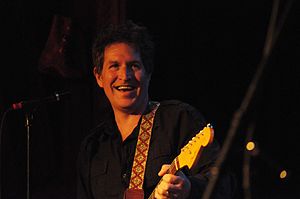
Steve Wynn
Steve Wynn
Steve Wynn er en amerikansk musiker. Steve Wynn blev født i Californien og spillede i forskellige college-bands inden han slog igennem med Dream Syndicate. Siden har han været medlem af Gutterball og været frontfigur i mange bandkonstellationer. Herunder The Baseball Project, hvor han bl.a. spiller sammen med Peter Buck fra R.E.M. og senest med det gendannede Dream Syndicate.